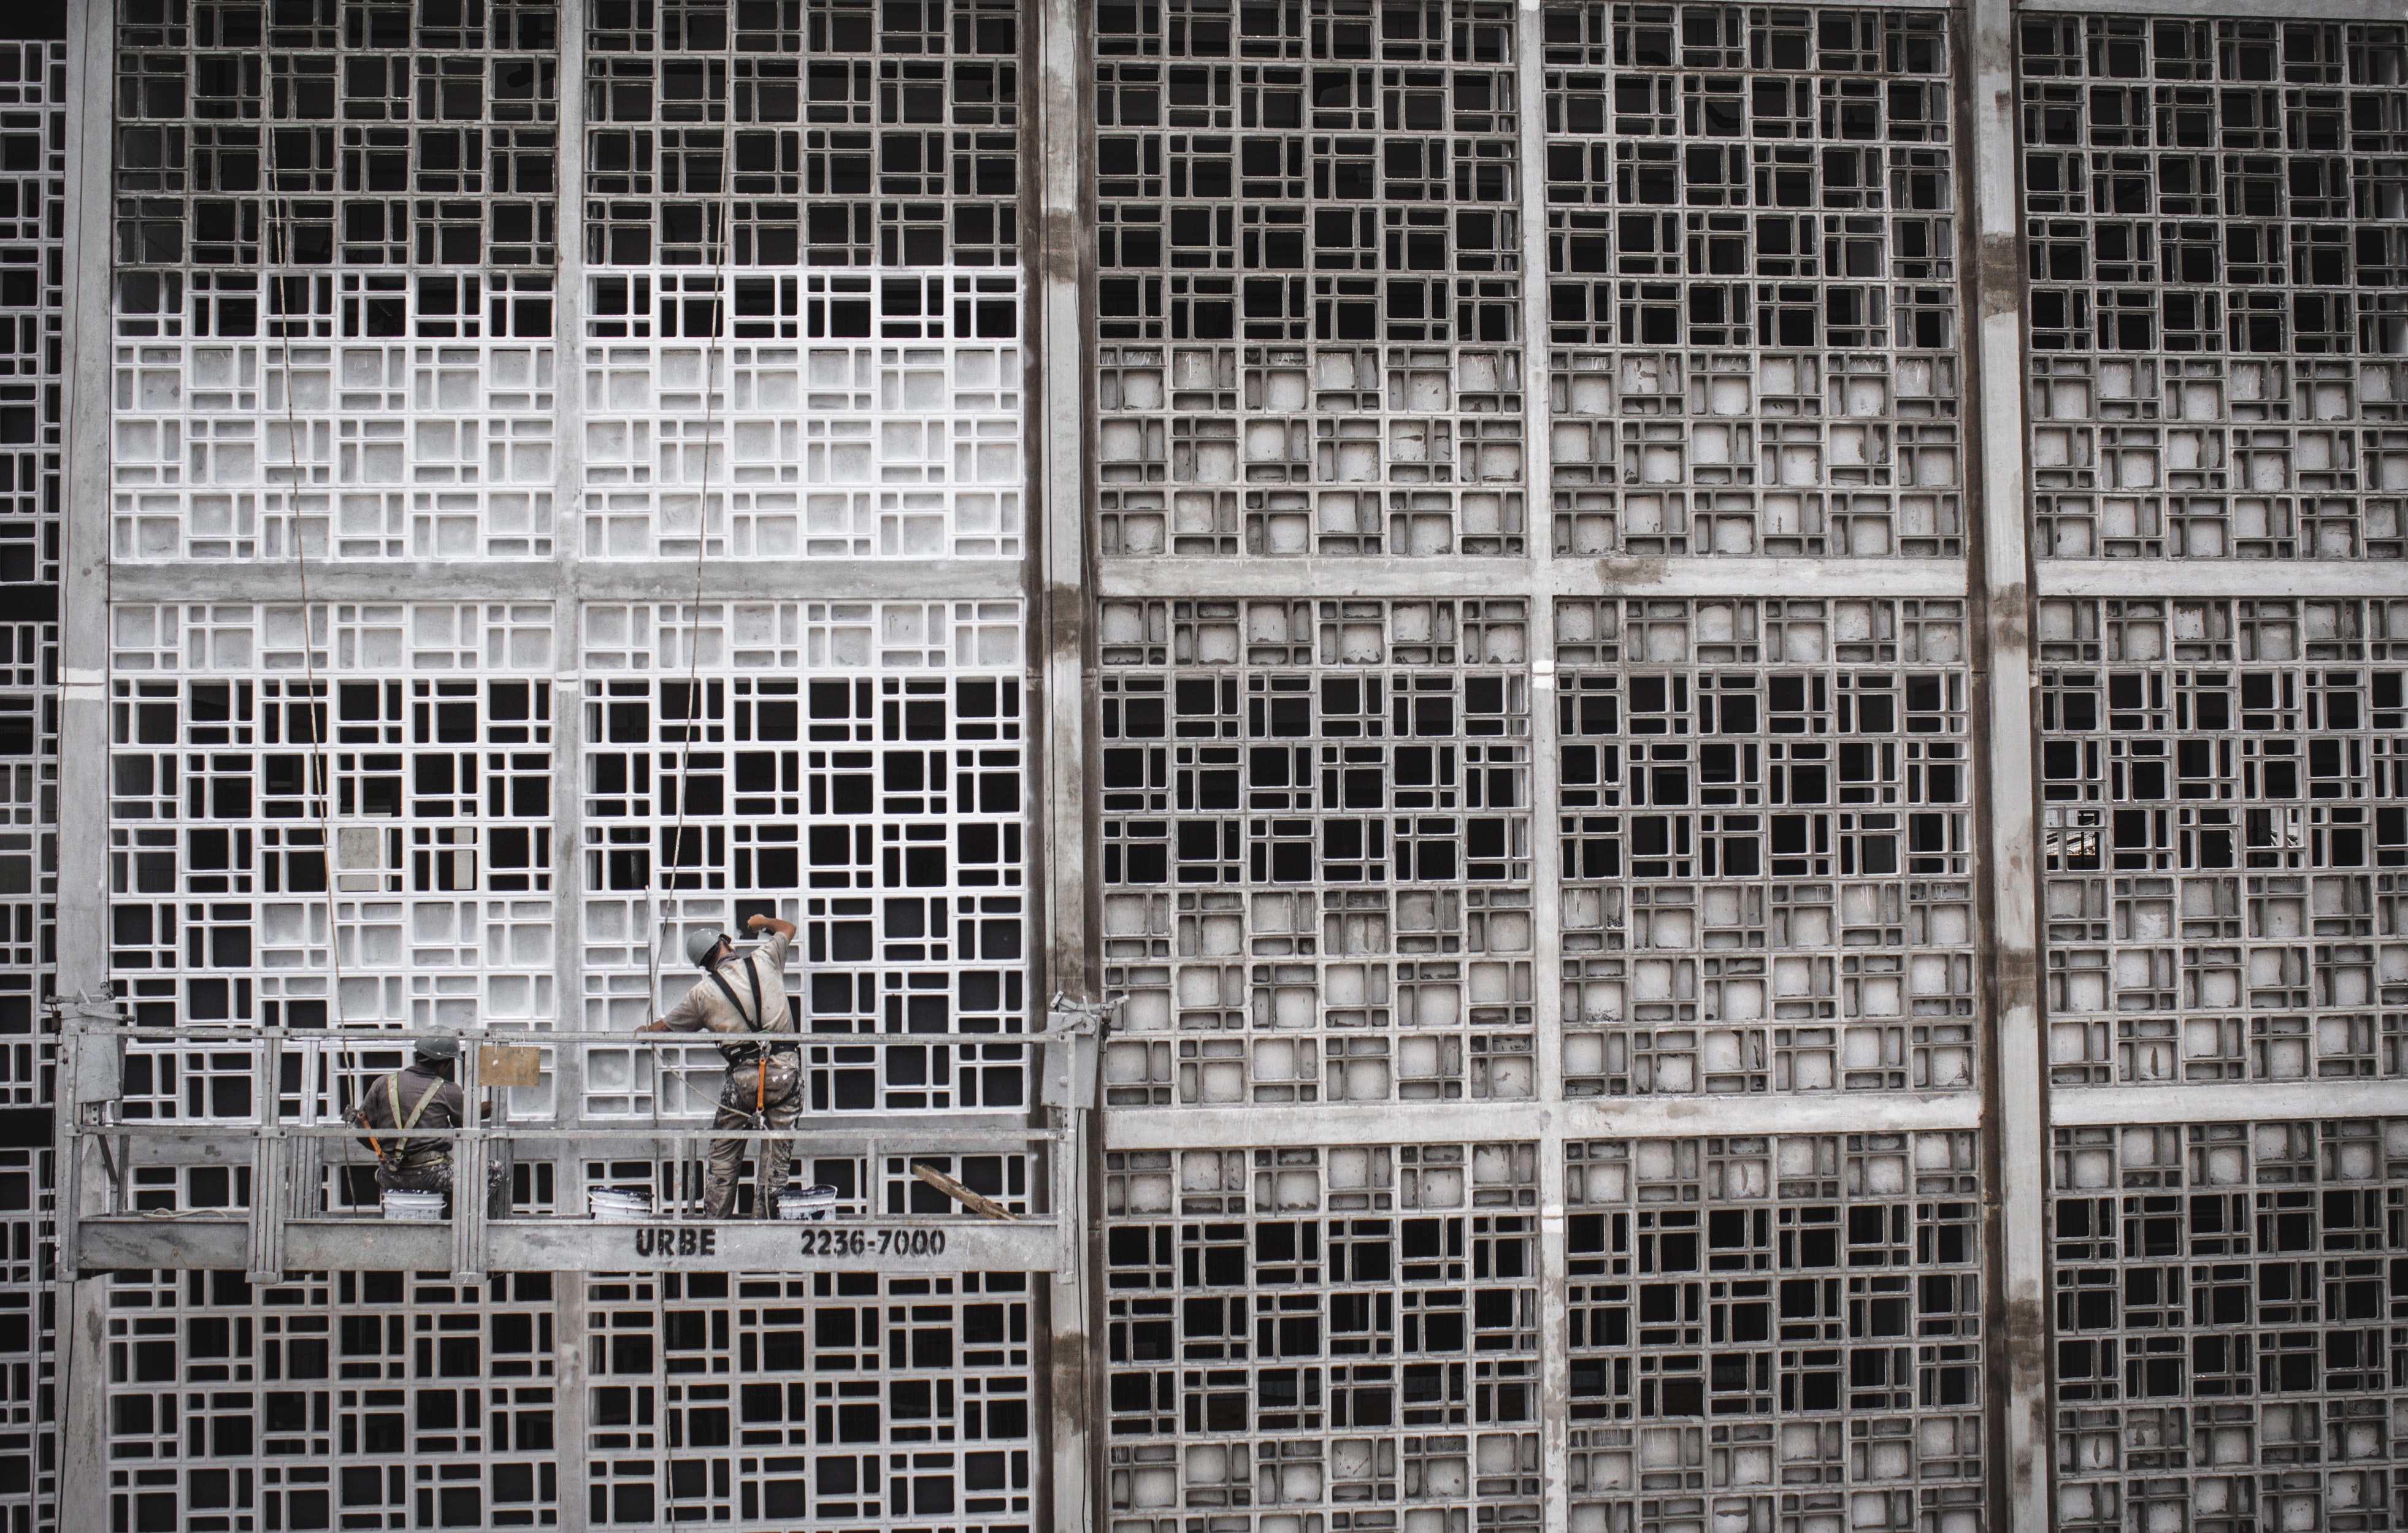
mesh, architecture, metal